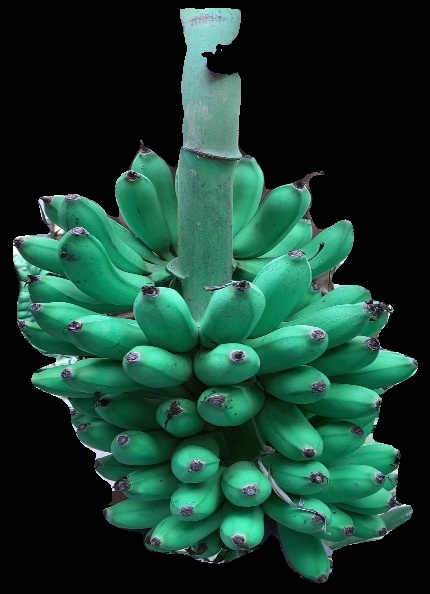
Variety: rasbale
Grade: grade1